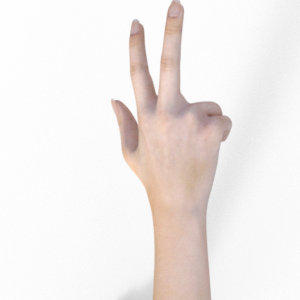
Label: scissors